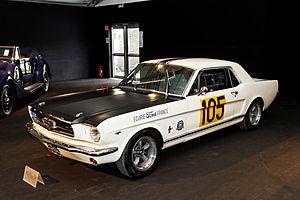
Guy Ligier, né le 12 juillet 1930 à Vichy et mort le 23 août 2015 à Nevers, est un pilote automobile, propriétaire d'écurie de course et constructeur automobile français.